Jim Mooney

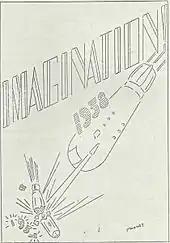
Mooney's cover for the 1938 fanzine "Imagination", containing Ray Bradbury's first published story

Jim Mooney was born in New York City and raised in Los Angeles. Friends with pulp-fiction author Henry Kuttner and Californian science-fiction fans such as Forrest J. Ackerman, he drew the cover for the first issue of "Imagination", an Ackerman fanzine that included Ray Bradbury's first published story, "Hollerbochen's Dilemma". Kuttner encouraged the teenaged Mooney to submit art to Farnsworth Wright, the editor of the pulp magazine for which Kuttner was writing, "Weird Tales". Mooney's first professional sale was an illustration for one of Kuttner's stories in that magazine. During this period, Mooney also met future comic-book editors Mort Weisinger and Julius Schwartz, who had come to the area to meet Kuttner.